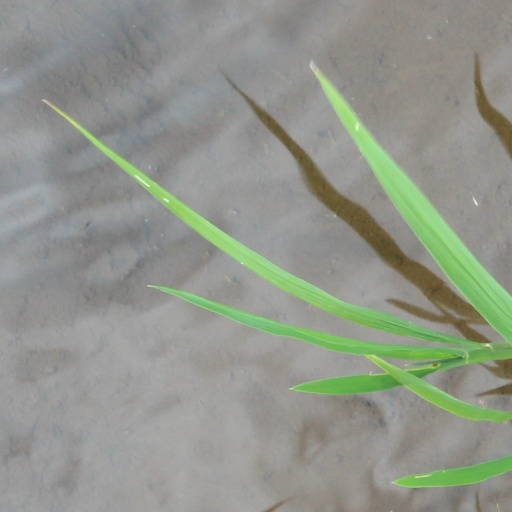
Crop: rice